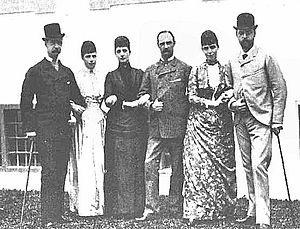
Georges Iᵉʳ de Grèce, par son élection roi des Hellènes, est né Guillaume de Schleswig-Holstein-Sonderbourg-Glücksbourg, prince de Danemark, le 24 décembre 1845 à Copenhague, au Danemark, et mort le 18 mars 1913 à Thessalonique, en Grèce. Second souverain de la Grèce moderne et fondateur de la dynastie royale hellène contemporaine, il règne presque cinquante ans, de 1863 à 1913.